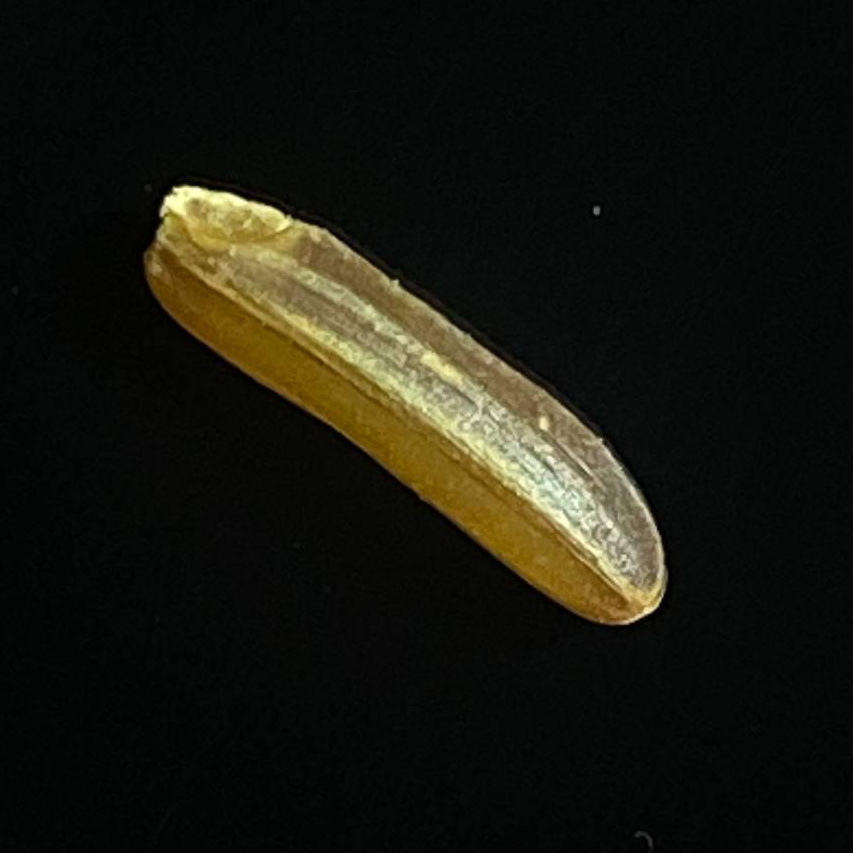
Rice variety: Red_Cargo